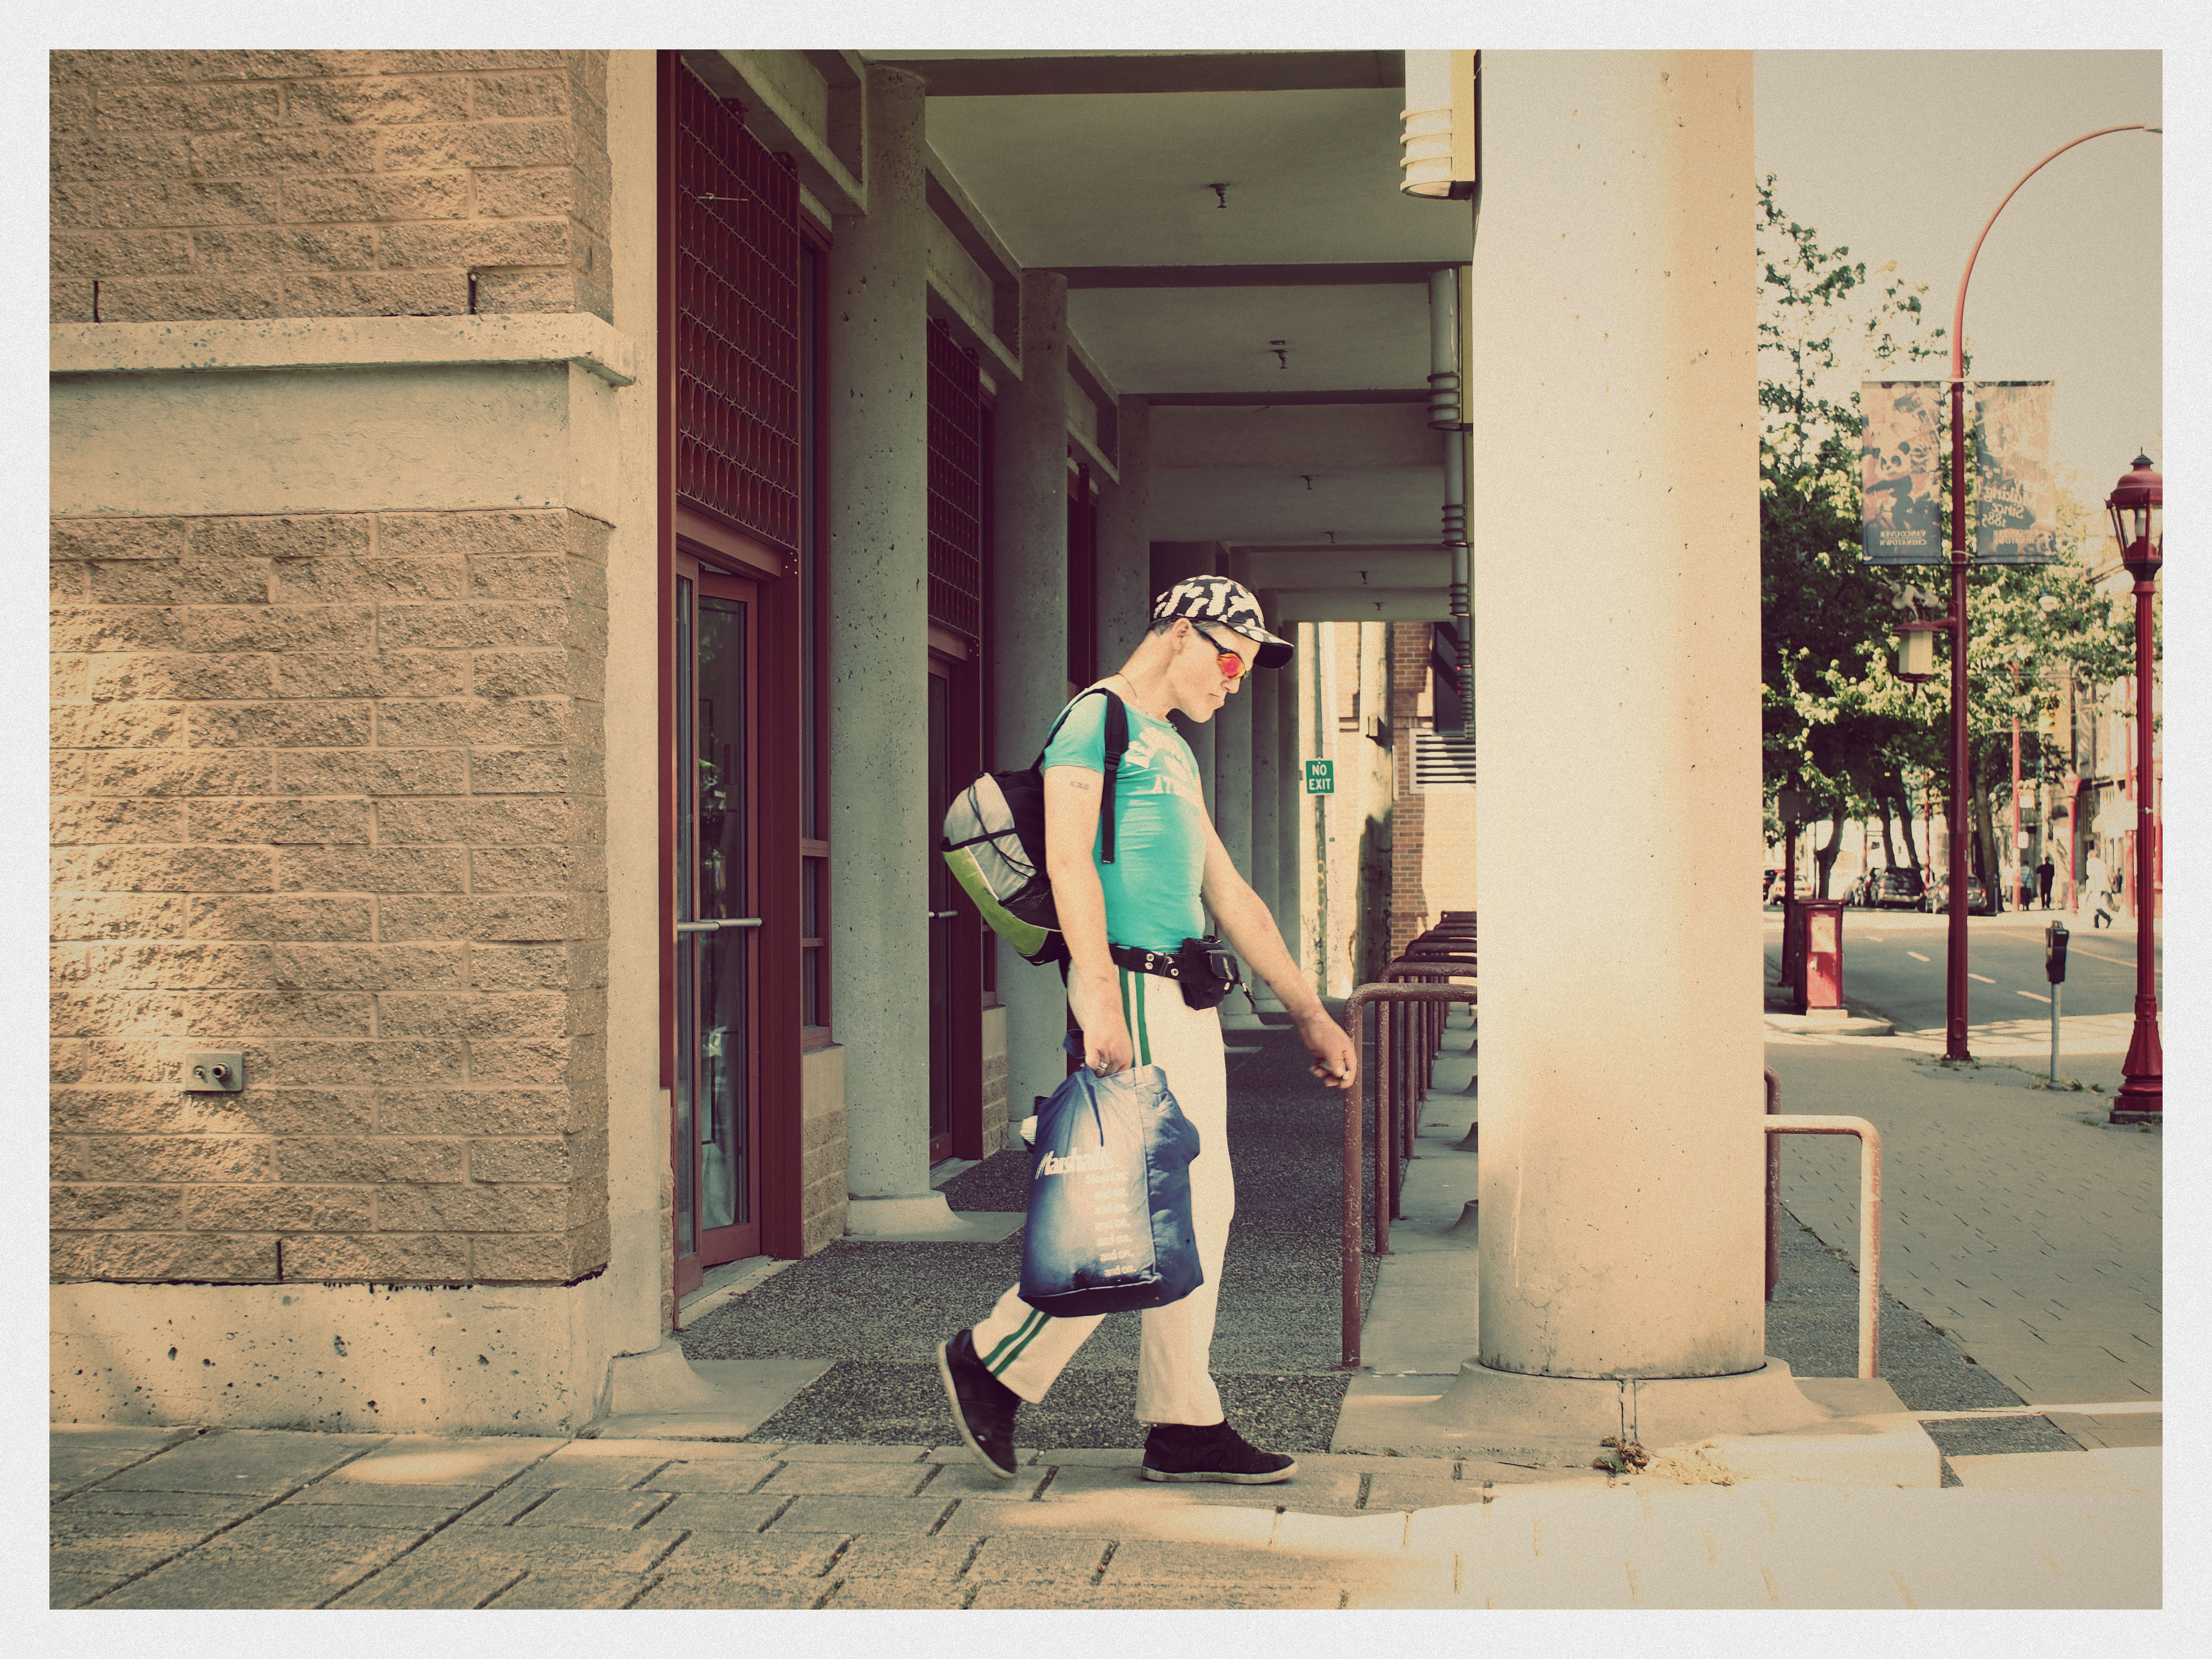
photography, color, art, cool image, design, photograph, image, i, photo shoot